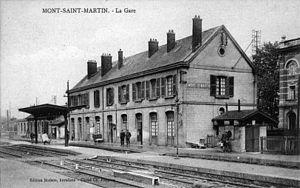
Quais et bâtiment voyageurs de la gare au début des années 1920.
La gare de Mont-Saint-Martin est une gare ferroviaire française de la ligne de Longuyon à Mont-Saint-Martin, située sur le territoire de la commune de Mont-Saint-Martin dans le département de Meurthe-et-Moselle en région Grand Est.
La Compagnie des chemins de fer des Ardennes, anciennement dénommée Compagnie du chemin de fer des Ardennes et de l'Oise, est une société anonyme qui constitua un réseau de voies ferrées sur le territoire français entre 1855 et 1863.